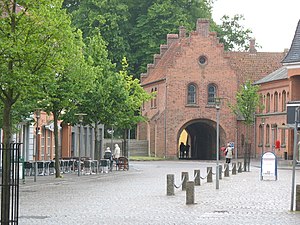
4. etape af Post Danmark Rundt 2011
Klosterporten i startbyen Sorø.
Klosterporten i Sorø.
Fjerde etape af Post Danmark Rundt 2011 var en 112,2 km lang etape. Den blev kørt den 6. august fra Sorø til Frederiksværk. Etapen var én ud af 2 på samme dag, da 5. etape køres senere som en enkeltstart.